Domenico Orsini d'Aragona

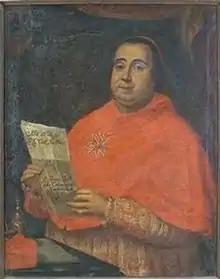
Domenico Orsini d'Aragona Portrait

Domenico Orsini d'Aragona (Naples, 5 June 1719 – Rome, 10 January 1789) was an Italian, Roman Catholic Cardinal.